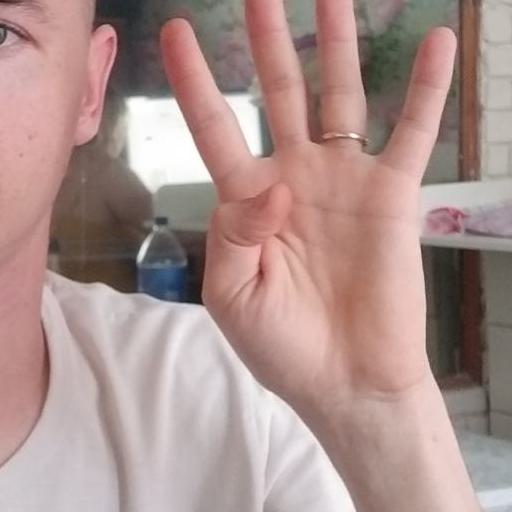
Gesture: four